Phil Manzanera

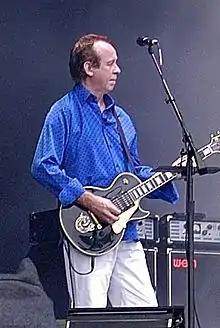
Manzanera during a concert in Munich, 2006

The Roxy Music "long break" came to an end in 2001 with a critically and commercially successful 52-date world tour. In the summer of 2003 Roxy Music played 10 dates in the US, followed by 13 European gigs in 2004, including performing at Live 8 in Berlin. The ongoing reunion went on hiatus after their last performance of 2011, and they would not give another commercial performance for over a decade.